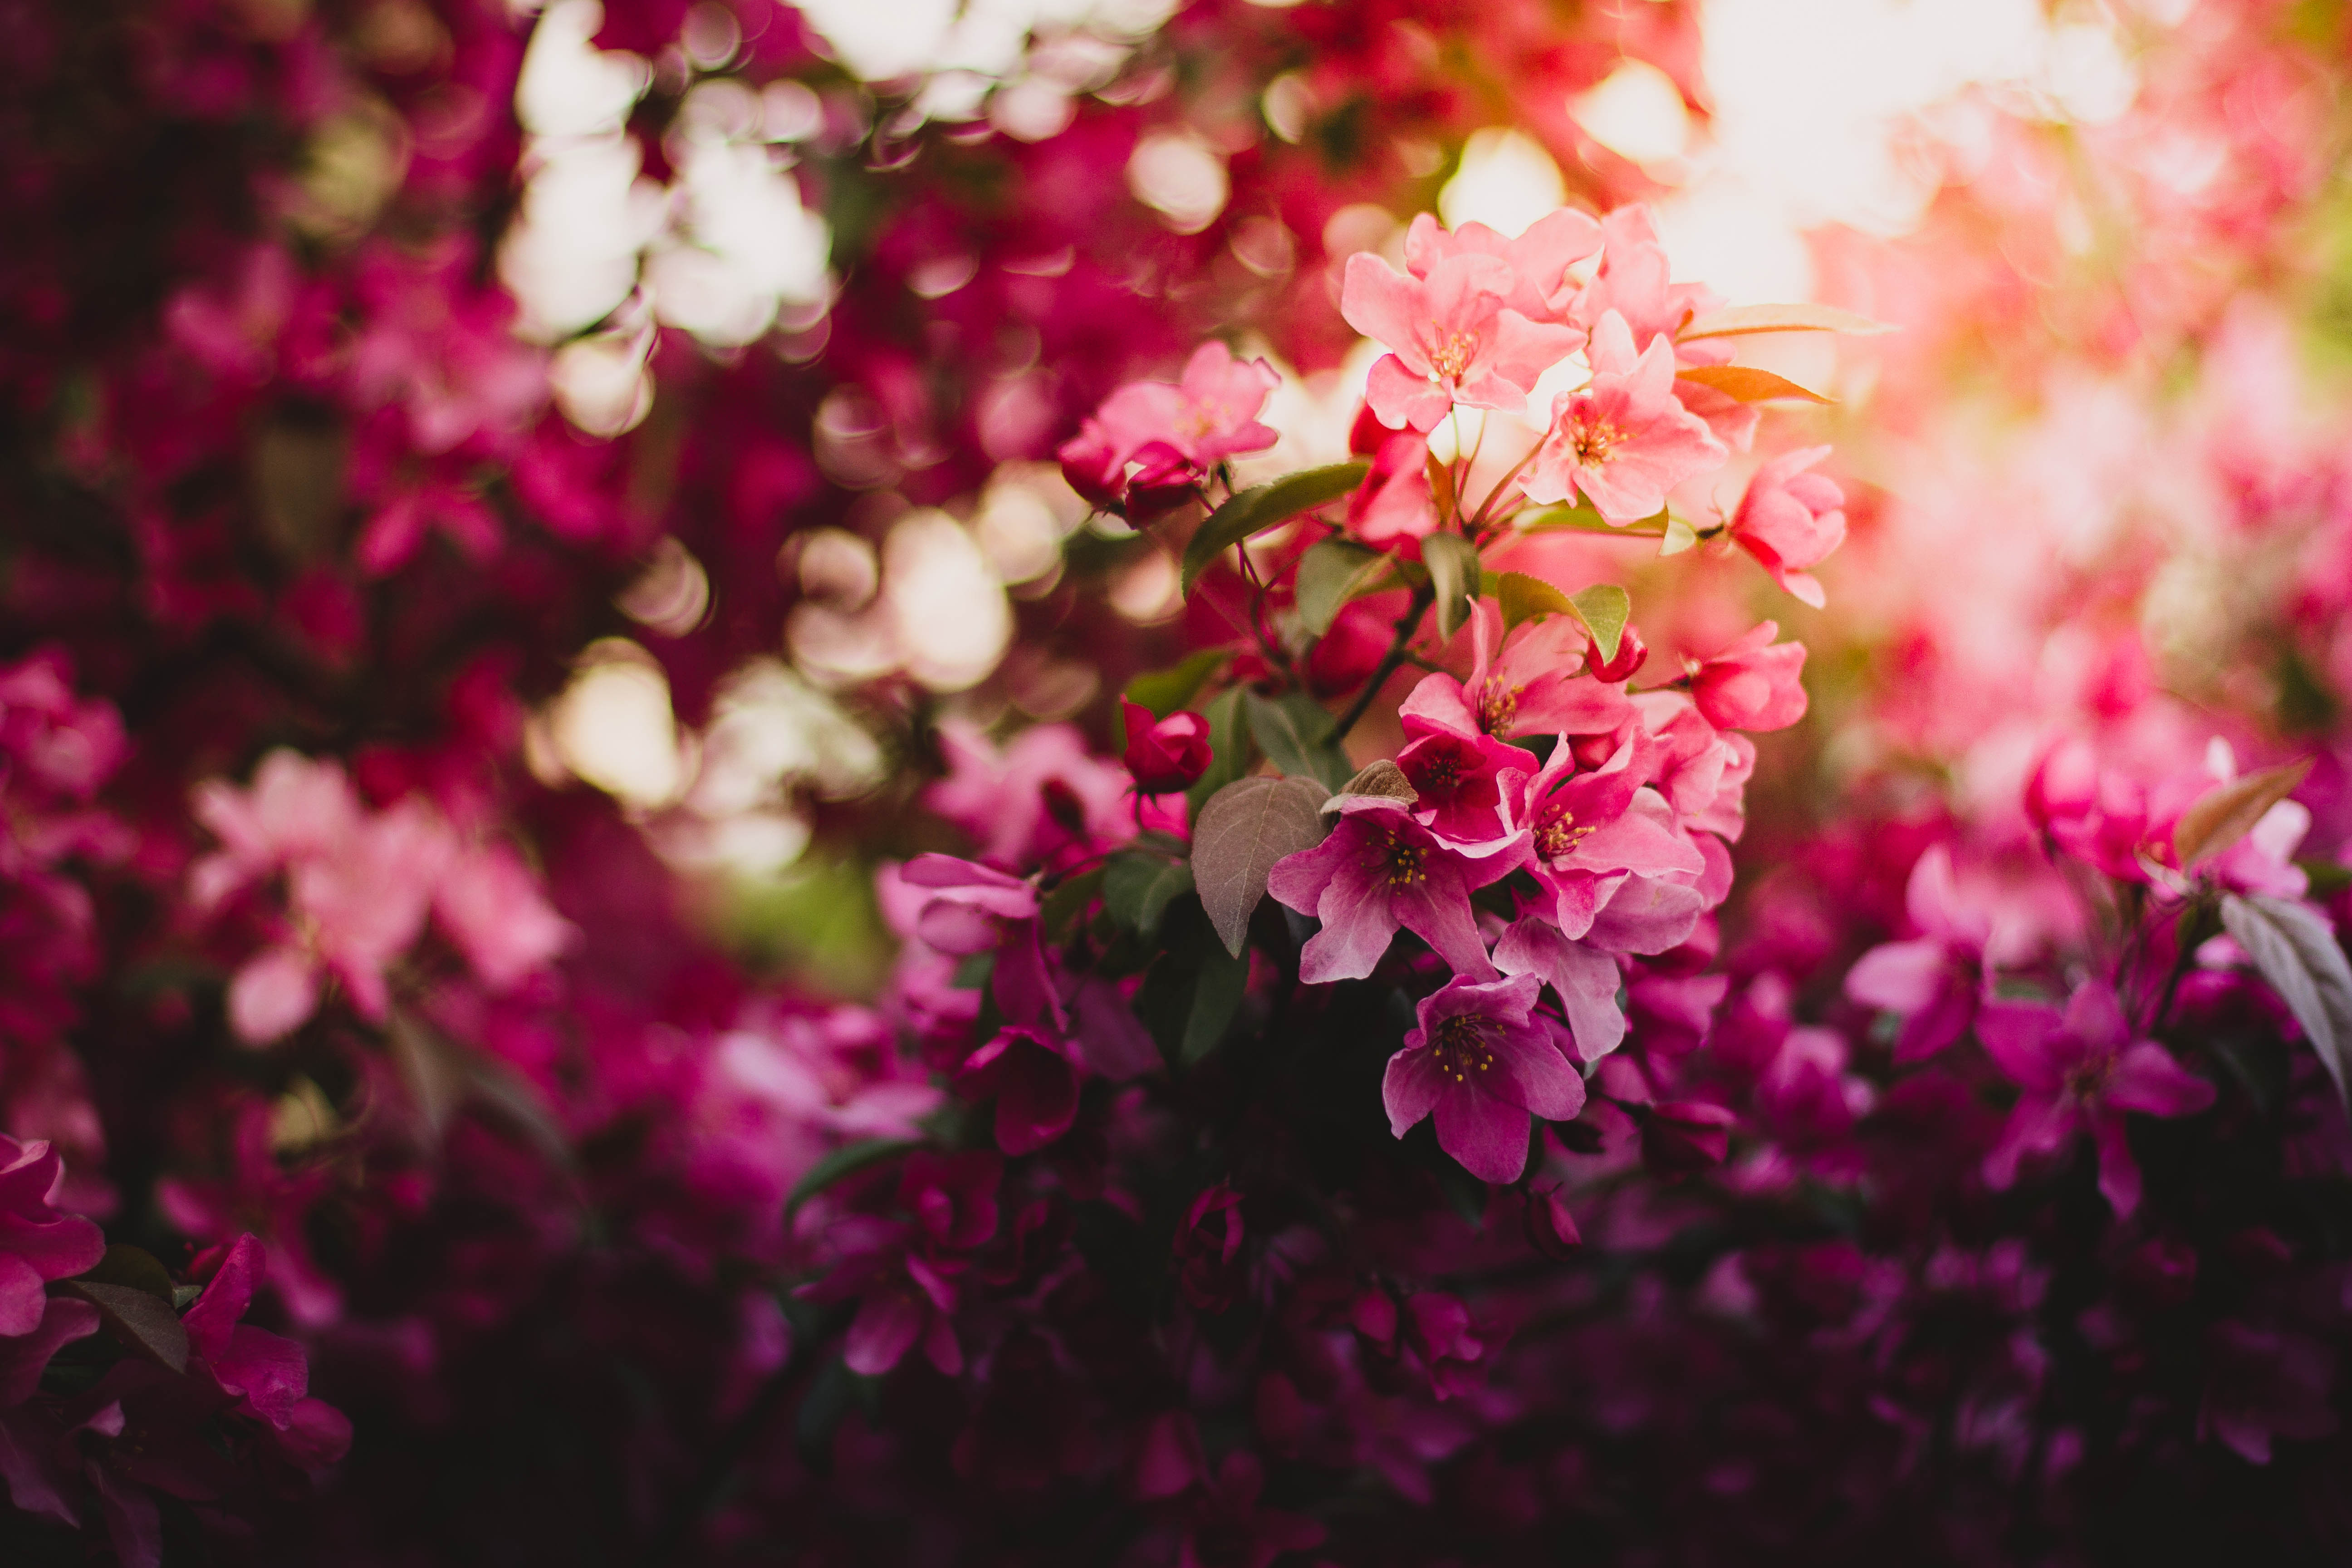
nature, branch, blossom, plant, sunlight, leaf, flower, petal, bloom, spring, red, autumn, botany, pink, flora, season, cherry blossom, flowers, shrub, macro photography, flowering plant